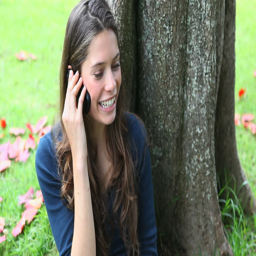
video of a smiling woman calling in a park